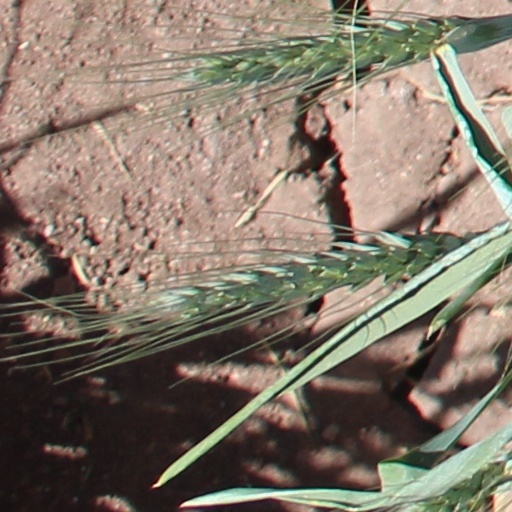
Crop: wheat